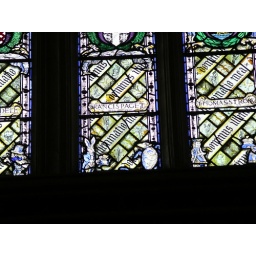
Alice in Wonderland figures on a stained glass window in Great Hall, Christ Church, Oxford